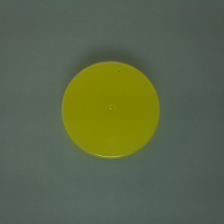
Color: yellow/gold
Cap type: standard cap